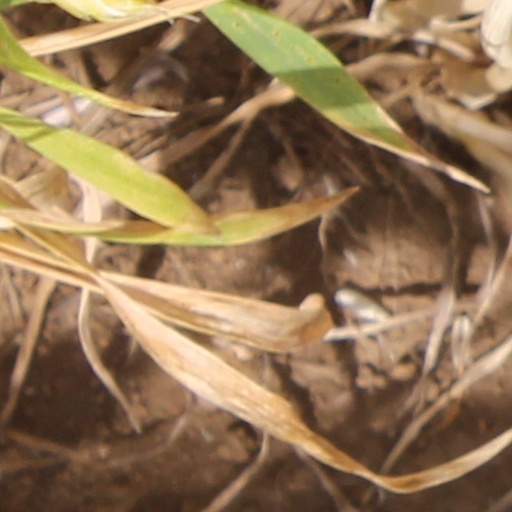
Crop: wheat